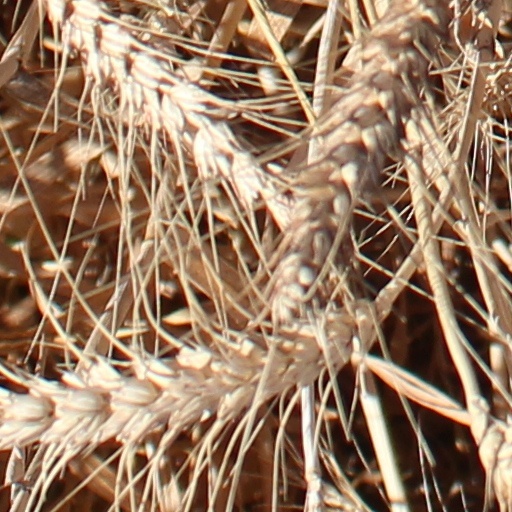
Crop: wheat